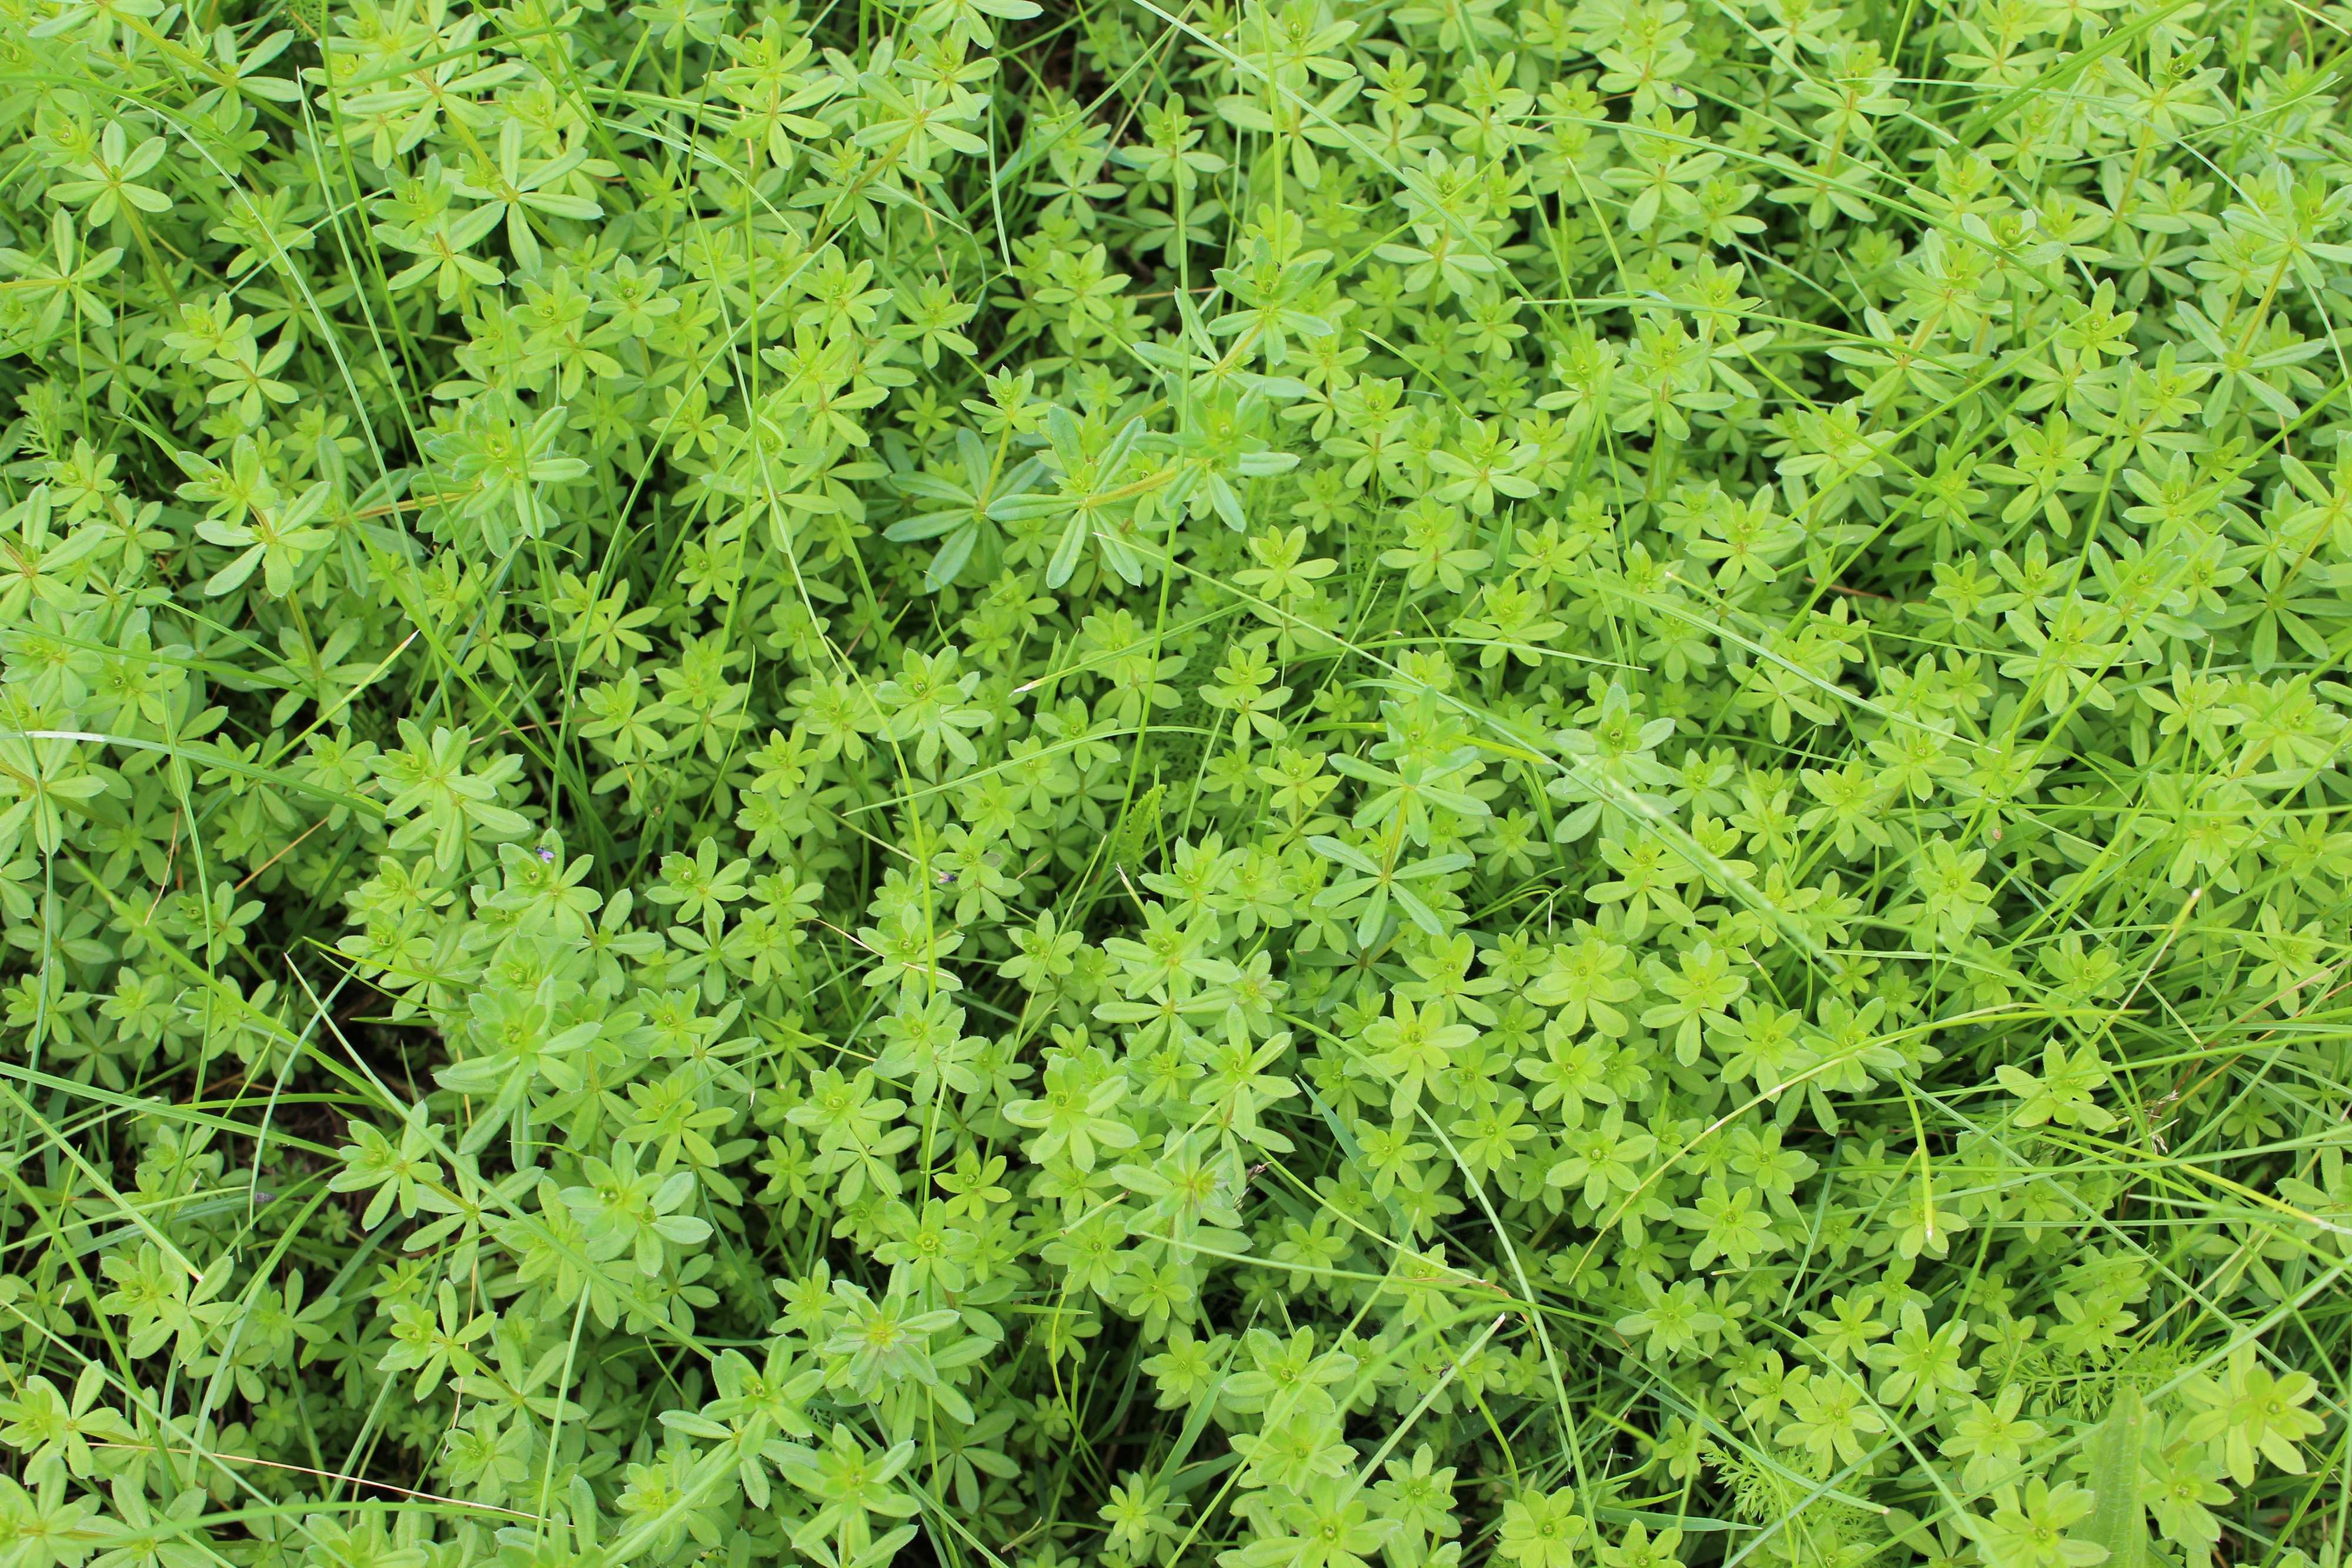
nature, forest, structure, plant, texture, flower, moss, food, green, herb, produce, vegetable, garden, background, shrub, carpet, fouling, anthriscus, flowering plant, daisy family, subshrub, annual plant, grass family, land plant, brassica rapa, leaf vegetable, parsley family, japanese mugwort